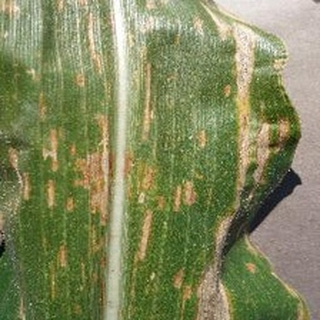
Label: corn_gray_leaf_spot